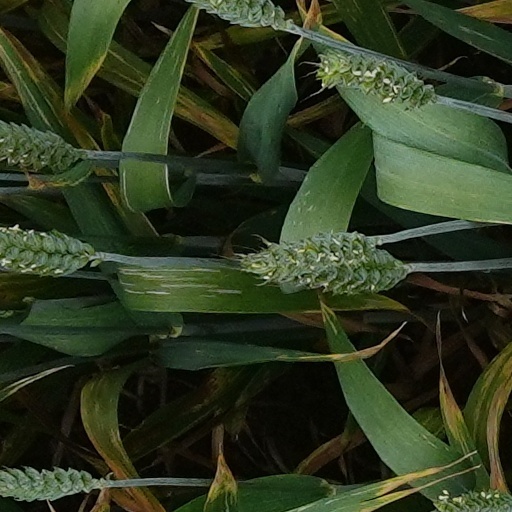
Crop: wheat